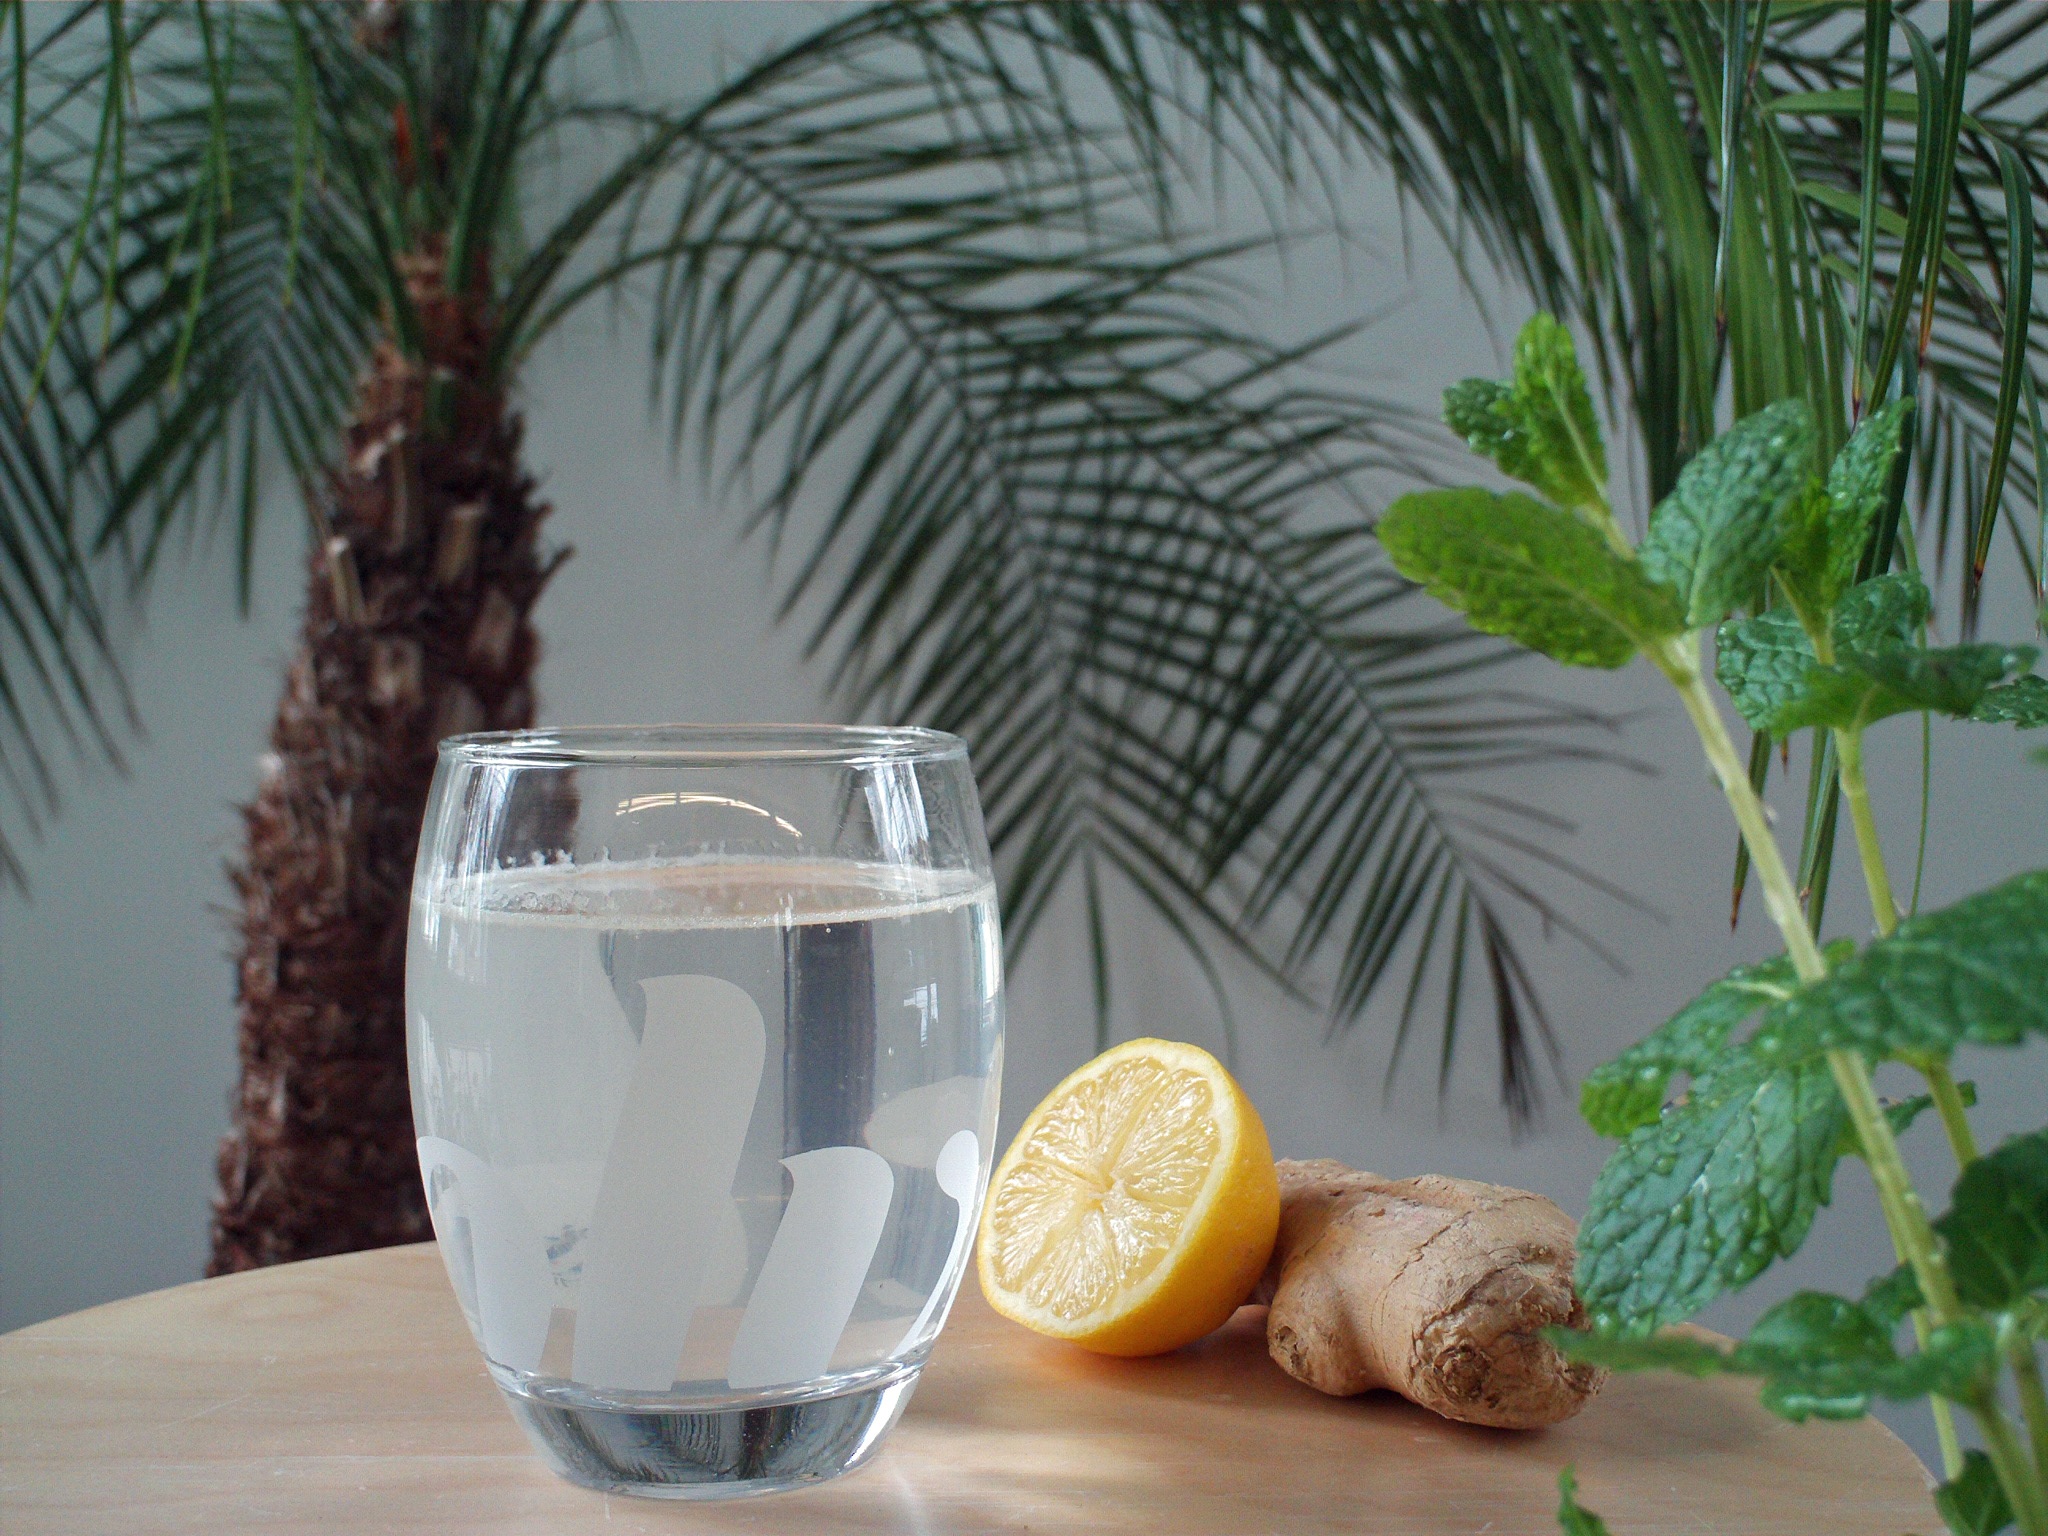
cold, liquid, glass, summer, food, palm, produce, drink, delicious, mint, beer, lemon, coconut, tasty, refreshment, thirst, ginger, benefit from, peppermint, brew, prost, arecales